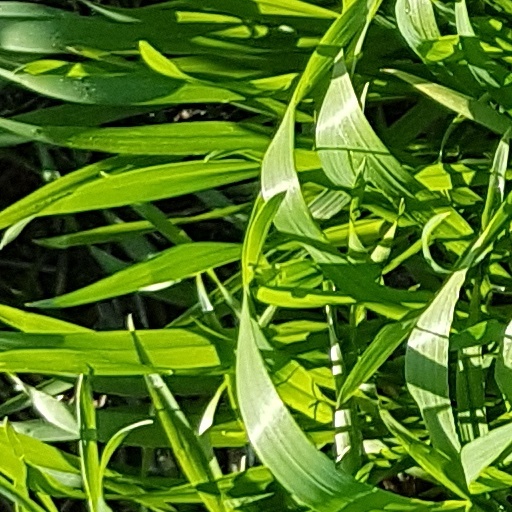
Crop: wheat